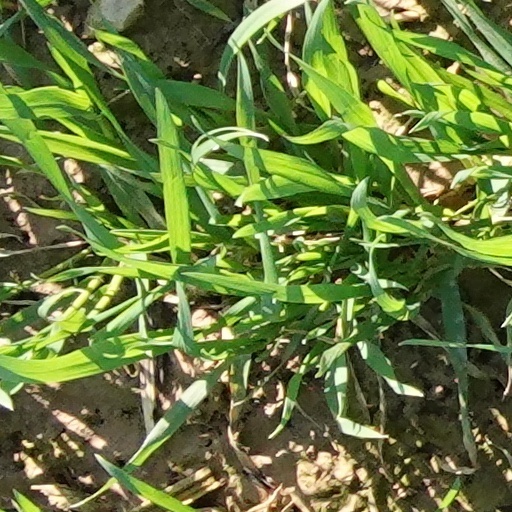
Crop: wheat